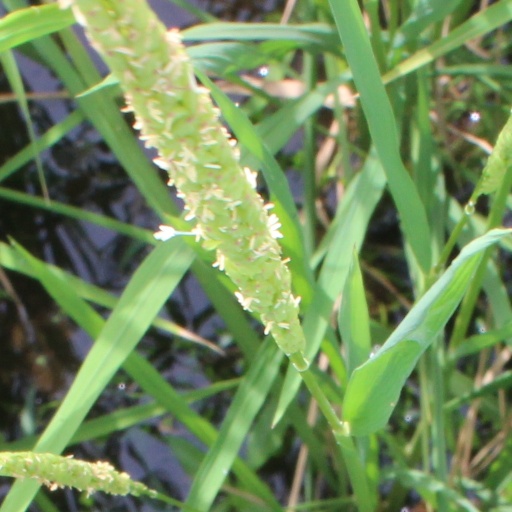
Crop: rice